Dduallt railway station

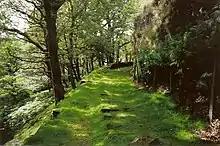
The old trackbed, now disused.

Dduallt was the starting point for the Ffestiniog Railway Deviation, the diversionary route built between 1965 and 1978 to bypass the Ffestiniog Power Station pumped-storage hydroelectric power station, one of two pumped-storage schemes in Wales, and its lower reservoir (Llyn Ystradau). The Deviation (this is the conventional name for such railway works) was built mostly by volunteers and involved a long new tunnel constructed by three Cornish tin mining engineers (and some employees) between 1975 and 1977. At the southern end is the spectacular Dduallt spiral formation constructed with its bridge entirely by volunteers to gain an initial height rise of in order (after a further mile of the new railway and the new tunnel) to clear the flooded track bed north of the former tunnel. Parts of the trackless former route can be clearly seen below the new route, particularly just north of Dduallt. The old tunnel is plugged near its northern end, which is usually underwater. Some delicate engineering work was required where the new line passes over the power station pipelines.